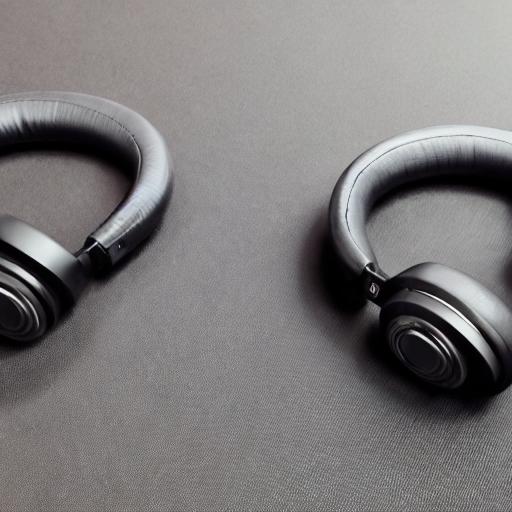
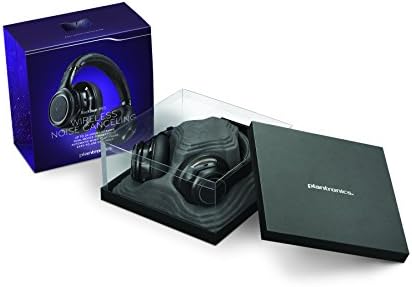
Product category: headphones
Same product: no